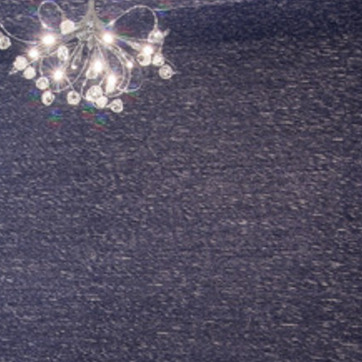
Material: wallpaper